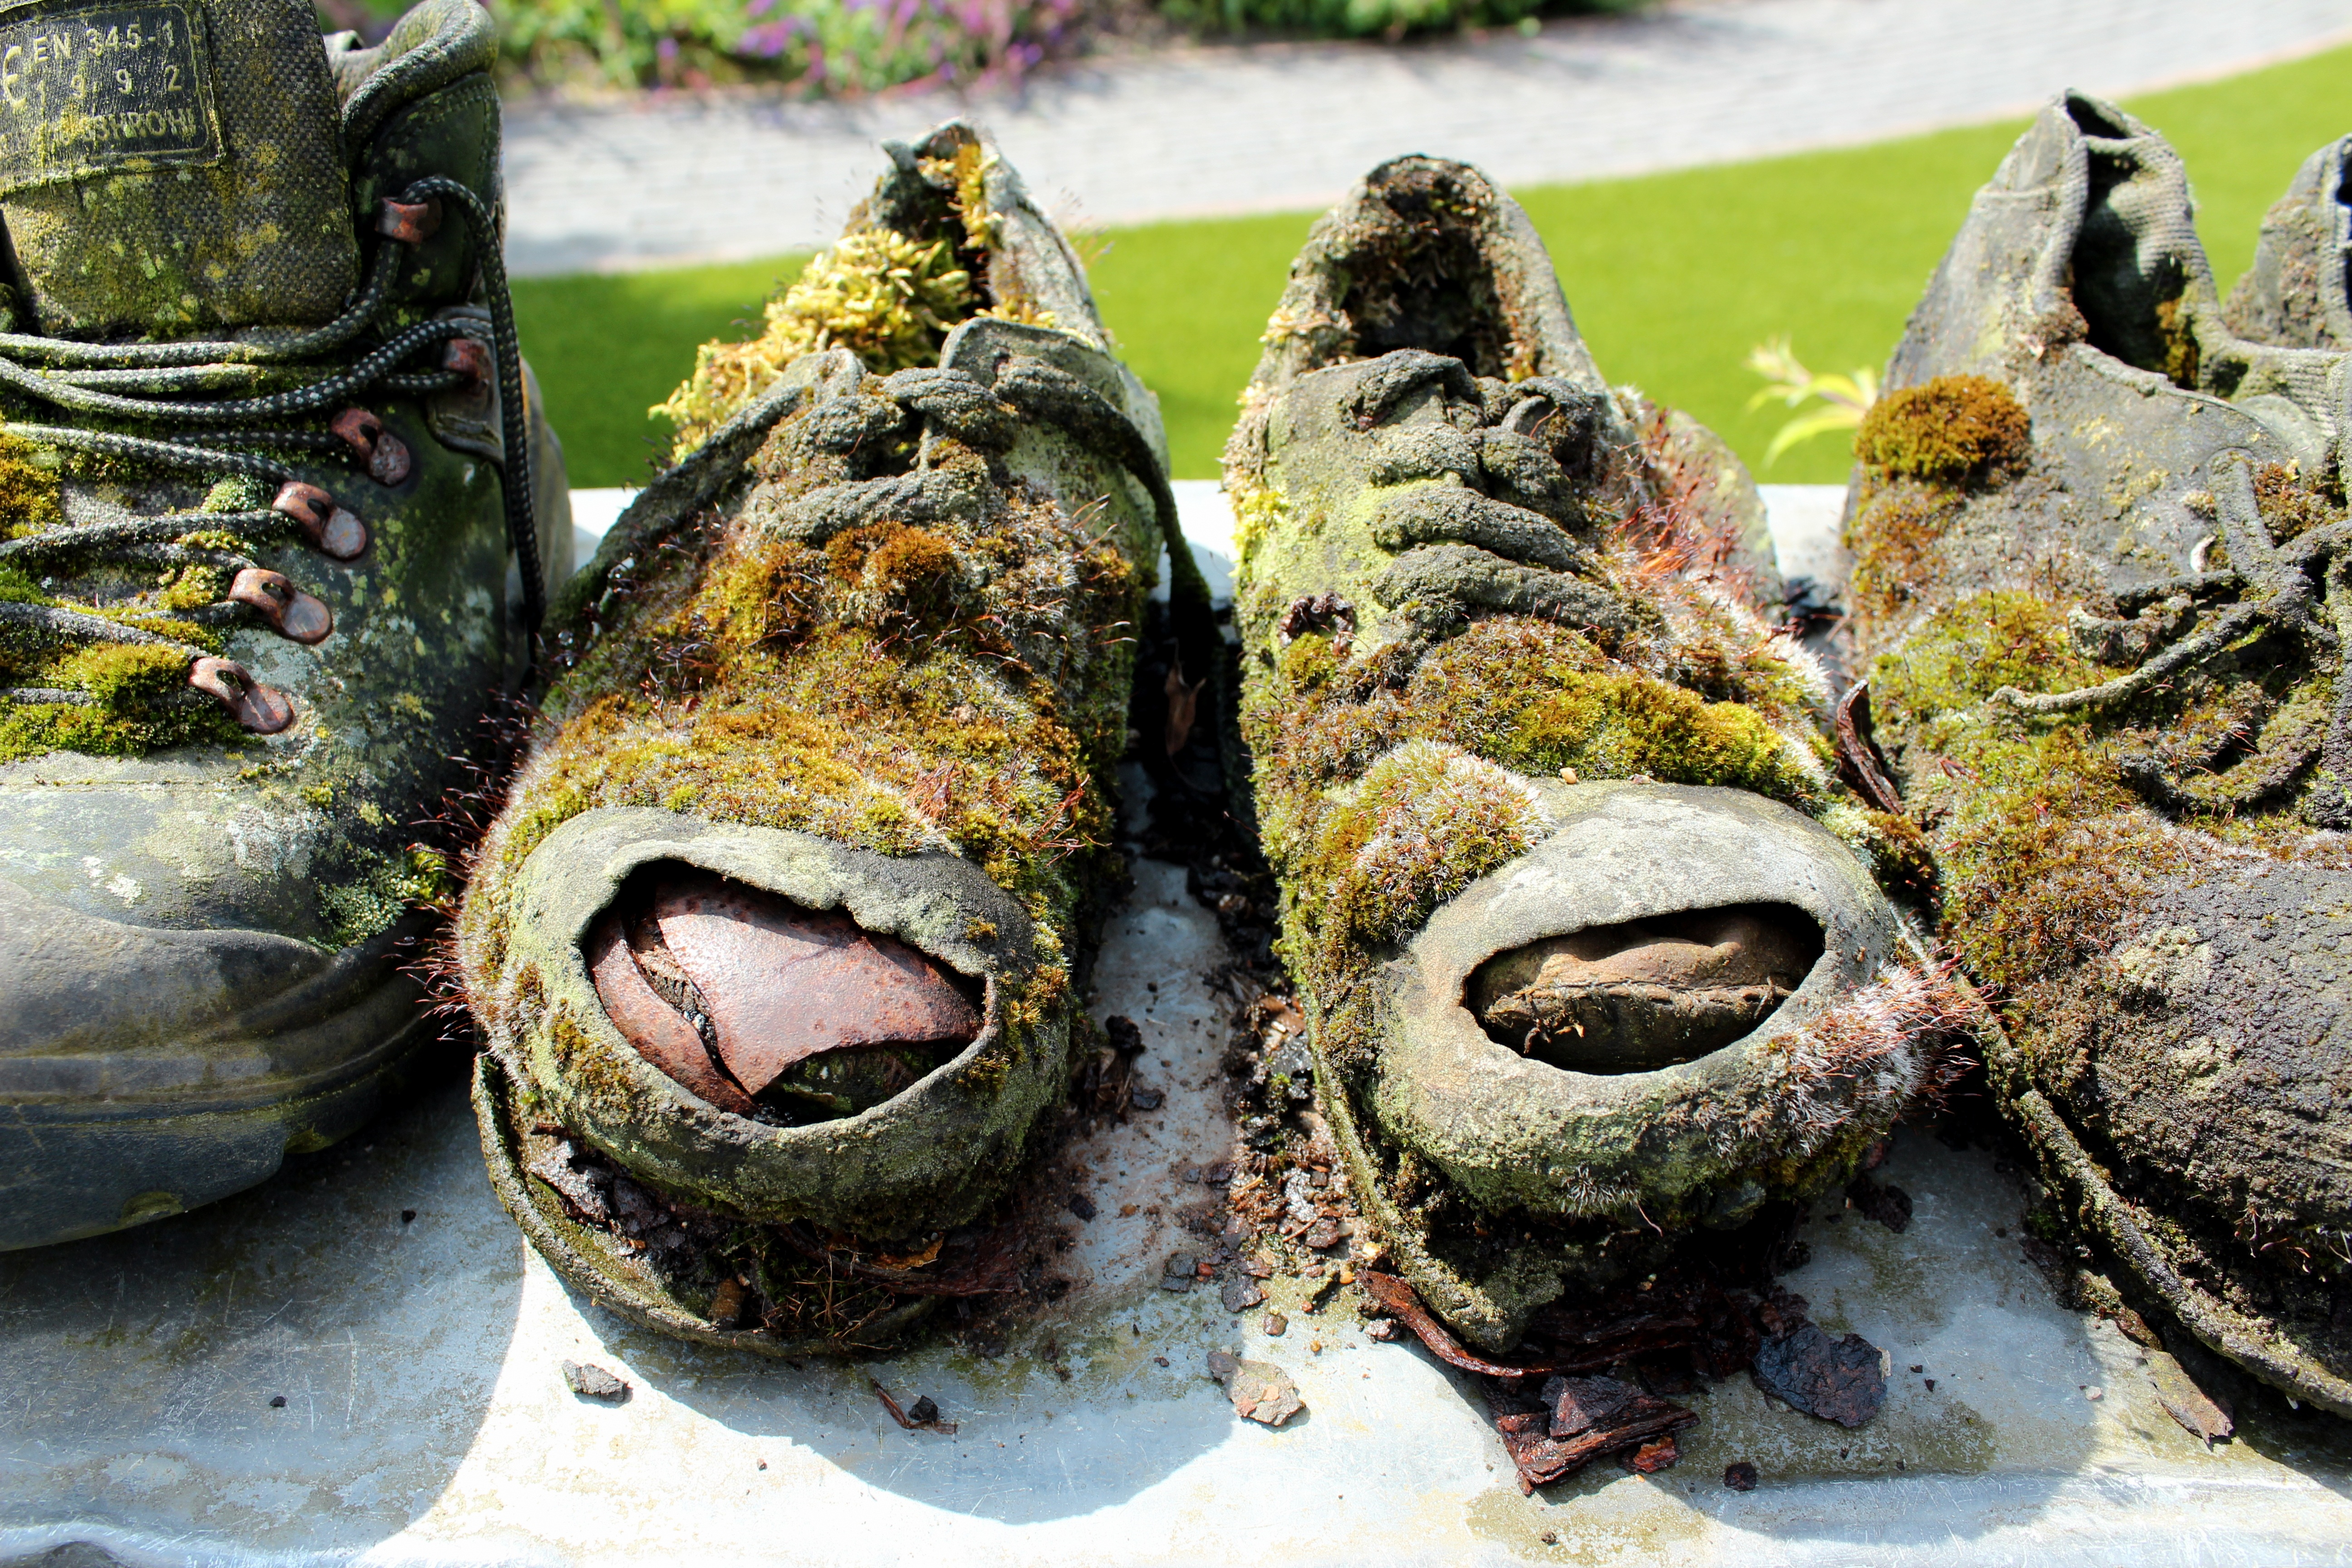
plant, flower, summer, wildlife, food, produce, art, appeltern, land plant